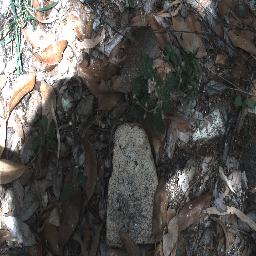
Label: negative